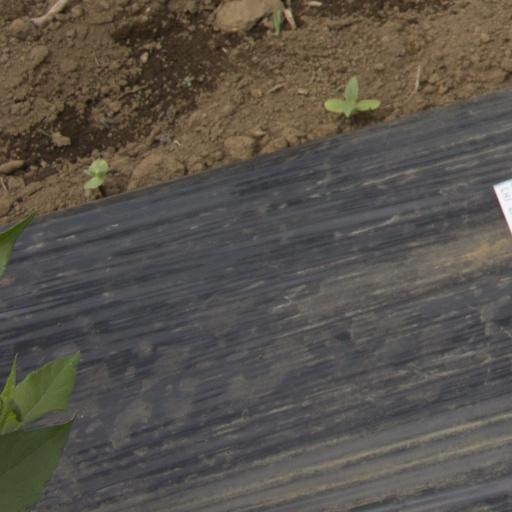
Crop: Jerusalem artichoke